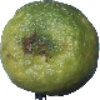
Label: Limes 1